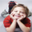
Label: boy